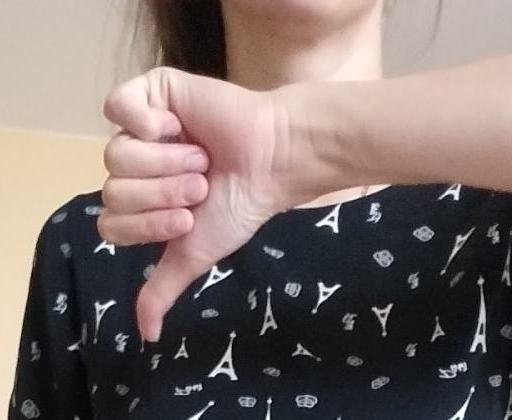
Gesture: dislike